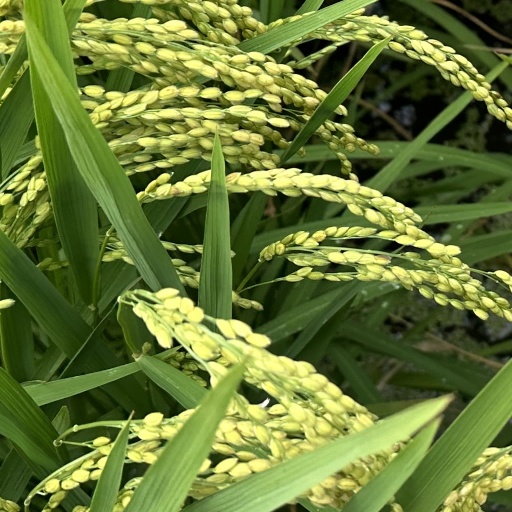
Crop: rice